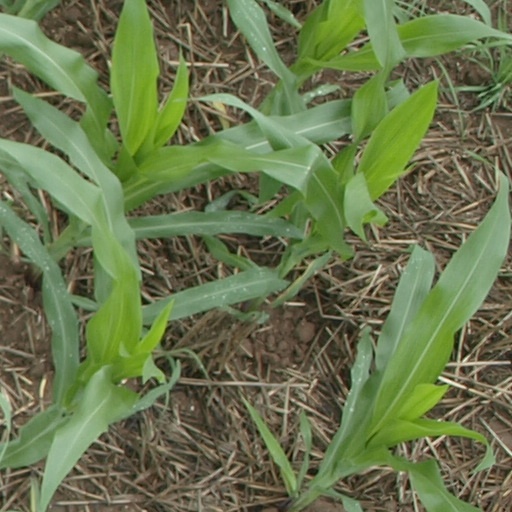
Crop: maize; corn